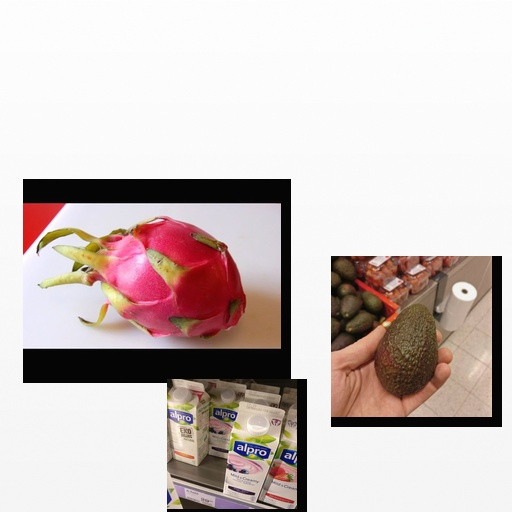
Food items: soyghurt, avocado, dragon_fruit